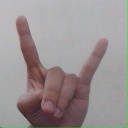
अक्षर: श